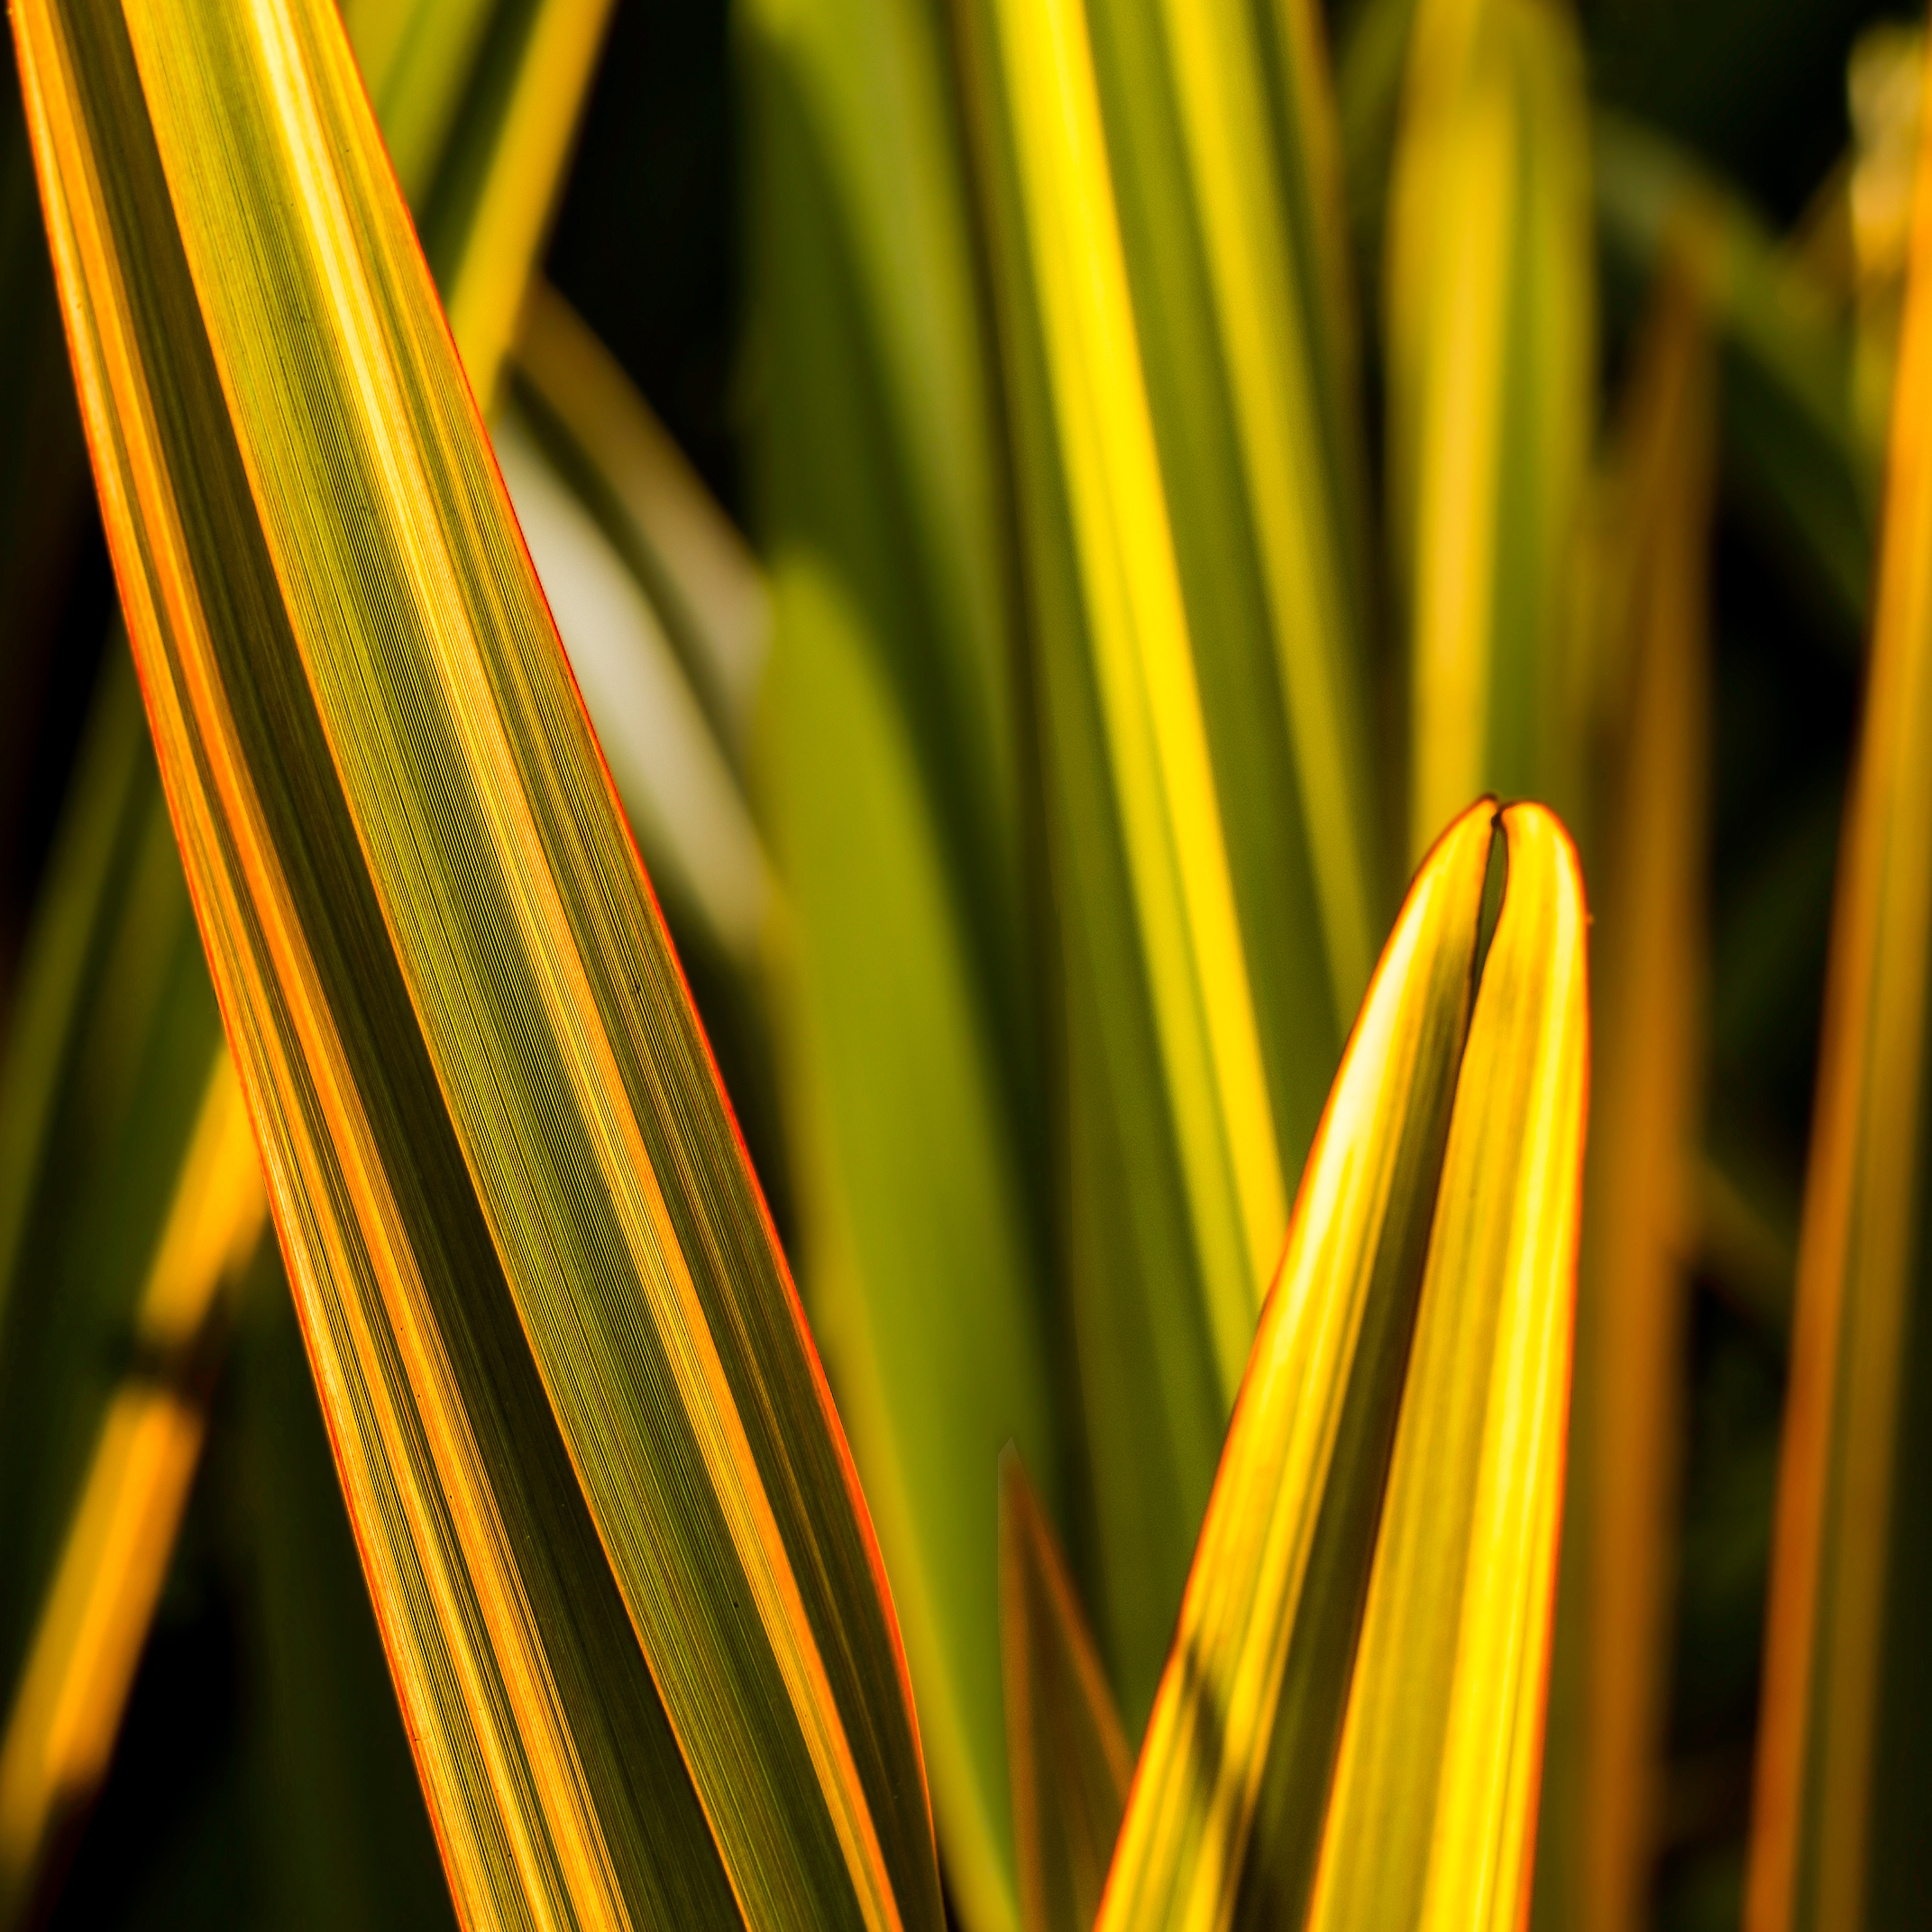
nature, grass, plant, field, photography, sunlight, leaf, flower, petal, foliage, green, botany, yellow, garden, flora, california, close up, leaves, stripes, losangeles, squareratio, macro photography, descansogardens, grass family, plant stem